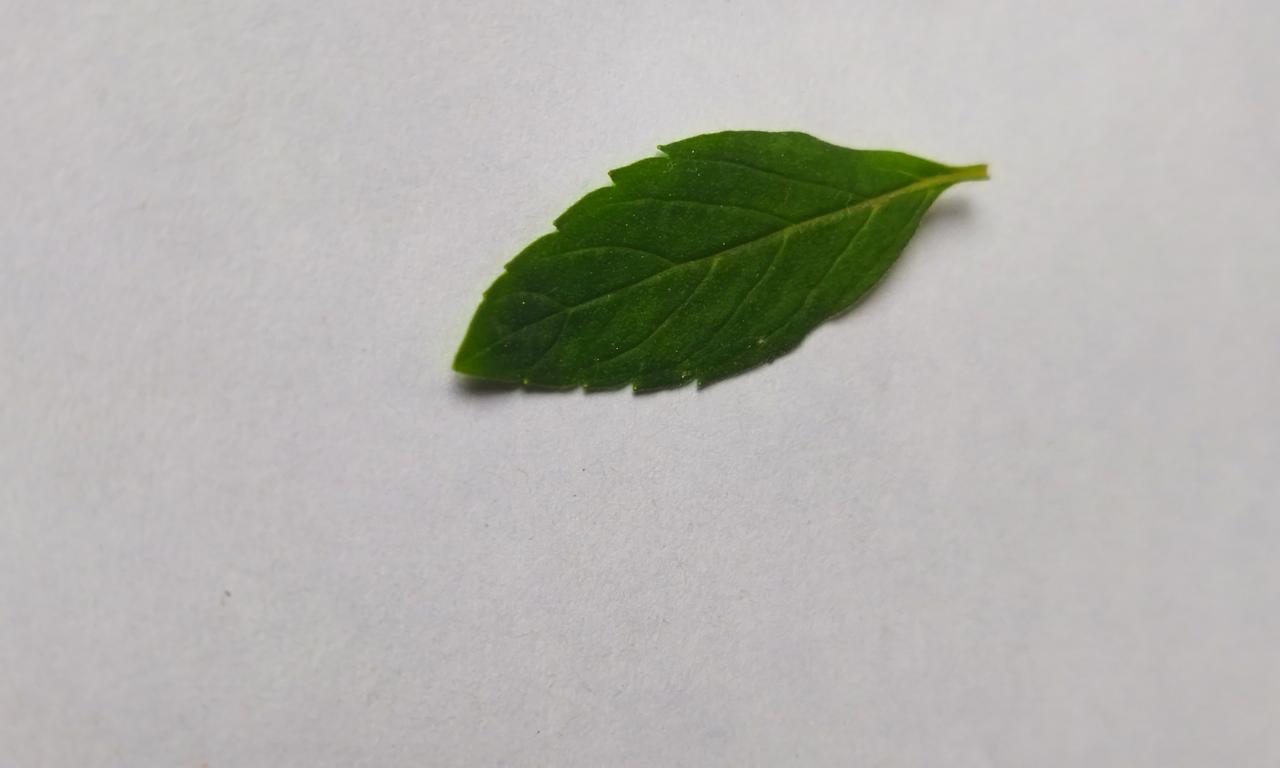
Label: Fresh